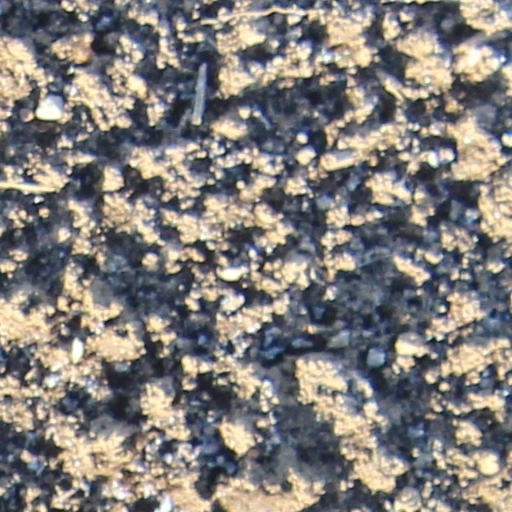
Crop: wheat